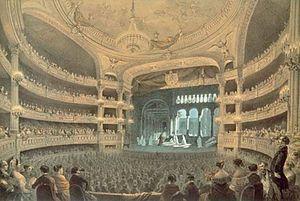
Représentation de Robert le Diable de Giacomo Meyerbeer à l'Opéra de Paris. Lithographie colorée de Jules Arnout, vers 1850.
Robert le Diable est un opéra en cinq actes sur un livret d'Eugène Scribe et Germain Delavigne, et une musique composée par Giacomo Meyerbeer. Adaptée de la légende médiévale de Robert le Diable, l’œuvre est le dixième opéra de Giacomo Meyerbeer, et son premier composé pour l’Opéra de Paris.